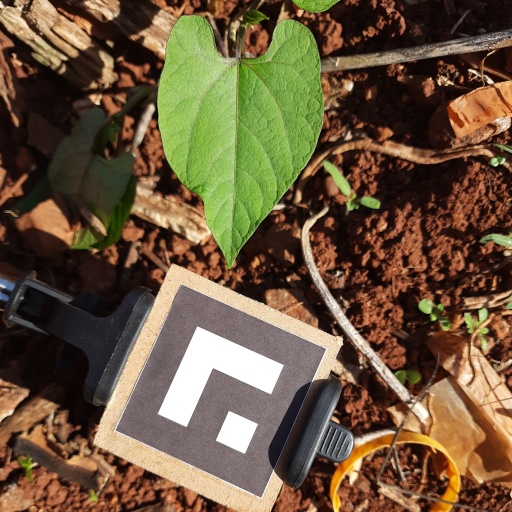
Observations: wavy surface, no eating holes, under sunlight